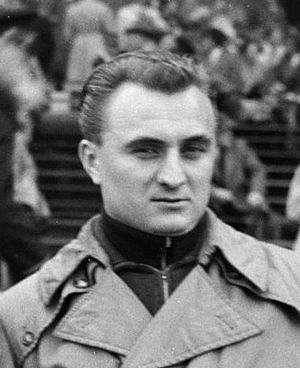
Josef Posipal
Josef Posipal var en rumænsk-født tysk fodboldspiller, der som forsvarsspiller på det vesttyske landshold var med til at vinde guld ved VM i 1954 i Schweiz, efter den sensationelle 3-2 sejr i finalen over storfavoritterne fra Ungarn. Han spillede fem af tyskernes seks kampe i turneringen. I alt nåede han, mellem 1951 og 1956 at spille 32 landskampe og score ét mål.